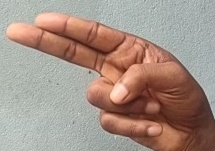
ASL sign: H